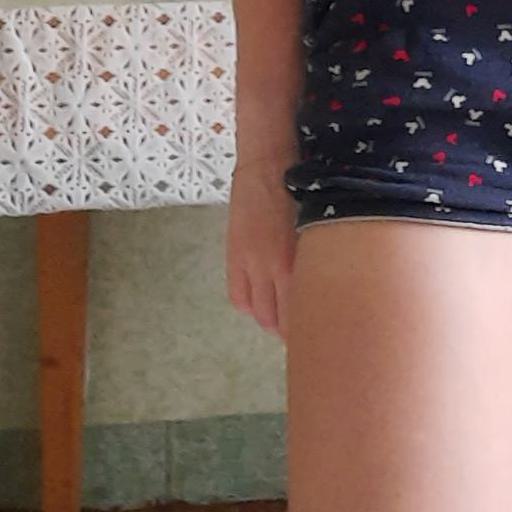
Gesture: no_gesture